Photonic-crystal fiber

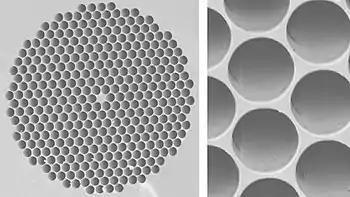
SEM micrographs of a photonic-crystal fiber produced at US Naval Research Laboratory. (left) The diameter of the solid core at the center of the fiber is 5 μm, while (right) the diameter of the holes is 4 μm

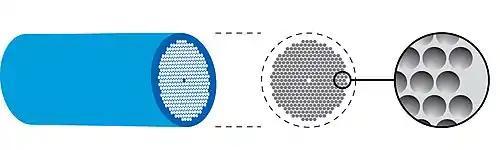
Diagram of a photonic crystal fiber in perspective and cross-sectional views. A solid-core fiber is shown with a periodic air hole cladding and a solid blue coating.

Photonic-crystal fiber (PCF) is a class of optical fiber based on the properties of photonic crystals. It was first explored in 1996 at University of Bath, UK. Because of its ability to confine light in hollow cores or with confinement characteristics not possible in conventional optical fiber, PCF is now finding applications in fiber-optic communications, fiber lasers, nonlinear devices, high-power transmission, highly sensitive gas sensors, and other areas. More specific categories of PCF include photonic-bandgap fiber (PCFs that confine light by band gap effects), holey fiber (PCFs using air holes in their cross-sections), "hole-assisted" fiber (PCFs guiding light by a conventional higher-index core modified by the presence of air holes), and Bragg fiber (photonic-bandgap fiber formed by concentric rings of multilayer film). Photonic crystal fibers may be considered a subgroup of a more general class of microstructured optical fibers, where light is guided by structural modifications, and not only by refractive index differences. Hollow-core fibers (HCFs) are a related type of optical fiber which bears some resemblance to holey optical fiber, but may or may not be photonic depending on the fiber.